Adeixis griseata

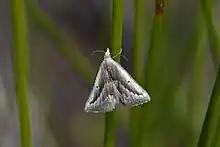
"A. griseata"

The forewings of "A. griseata" are silver grey in colour with a small disk-shaped dot as well as with dark brown or blackish triangular shaped shading from the middle of the base of the forewing to its apex and a much smaller brown triangular shaped shading below this. The hind-wings are grey coloured tinged with yellow brown. When at rest its body position tends to be head downward. Hudson regarded this species as being extremely variable in the intensity of its markings and the depth of its colouring.